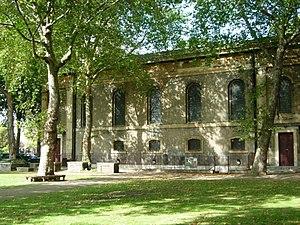
St. John's Hoxton est un temple néoclassique dédié à saint Jean-Baptiste, fondé en 1826.